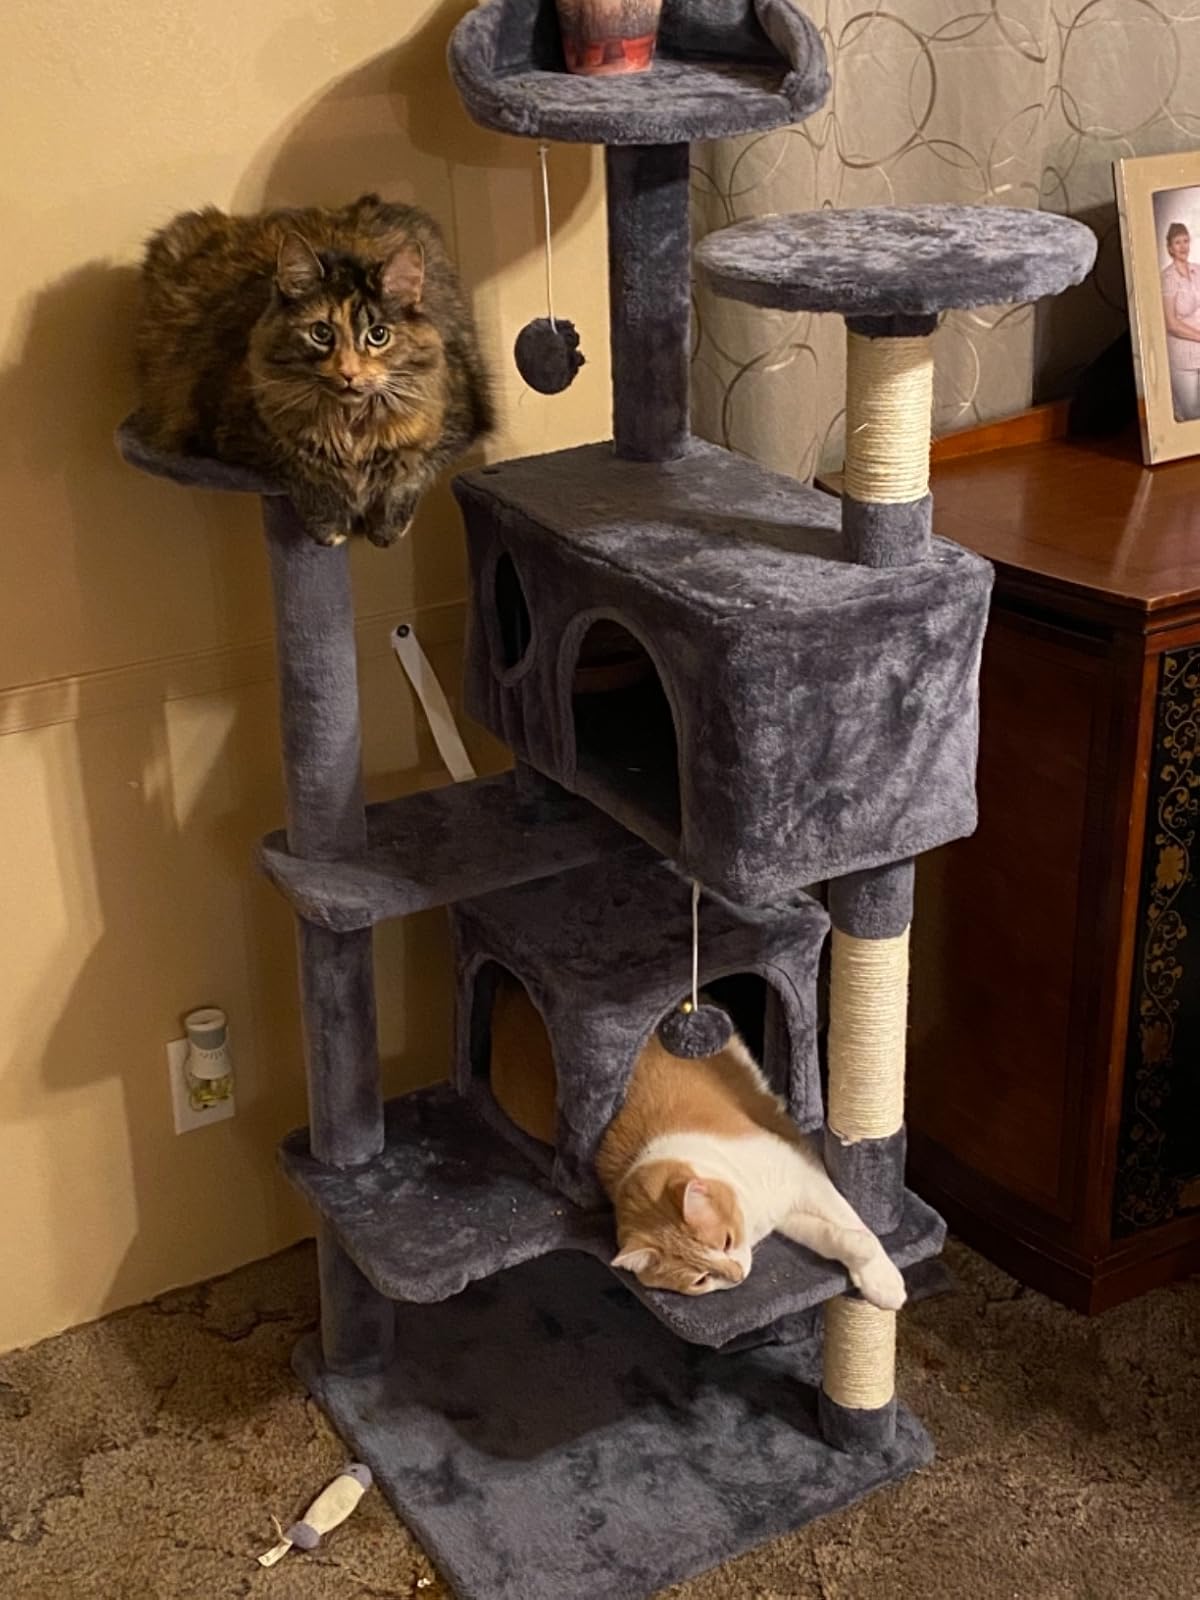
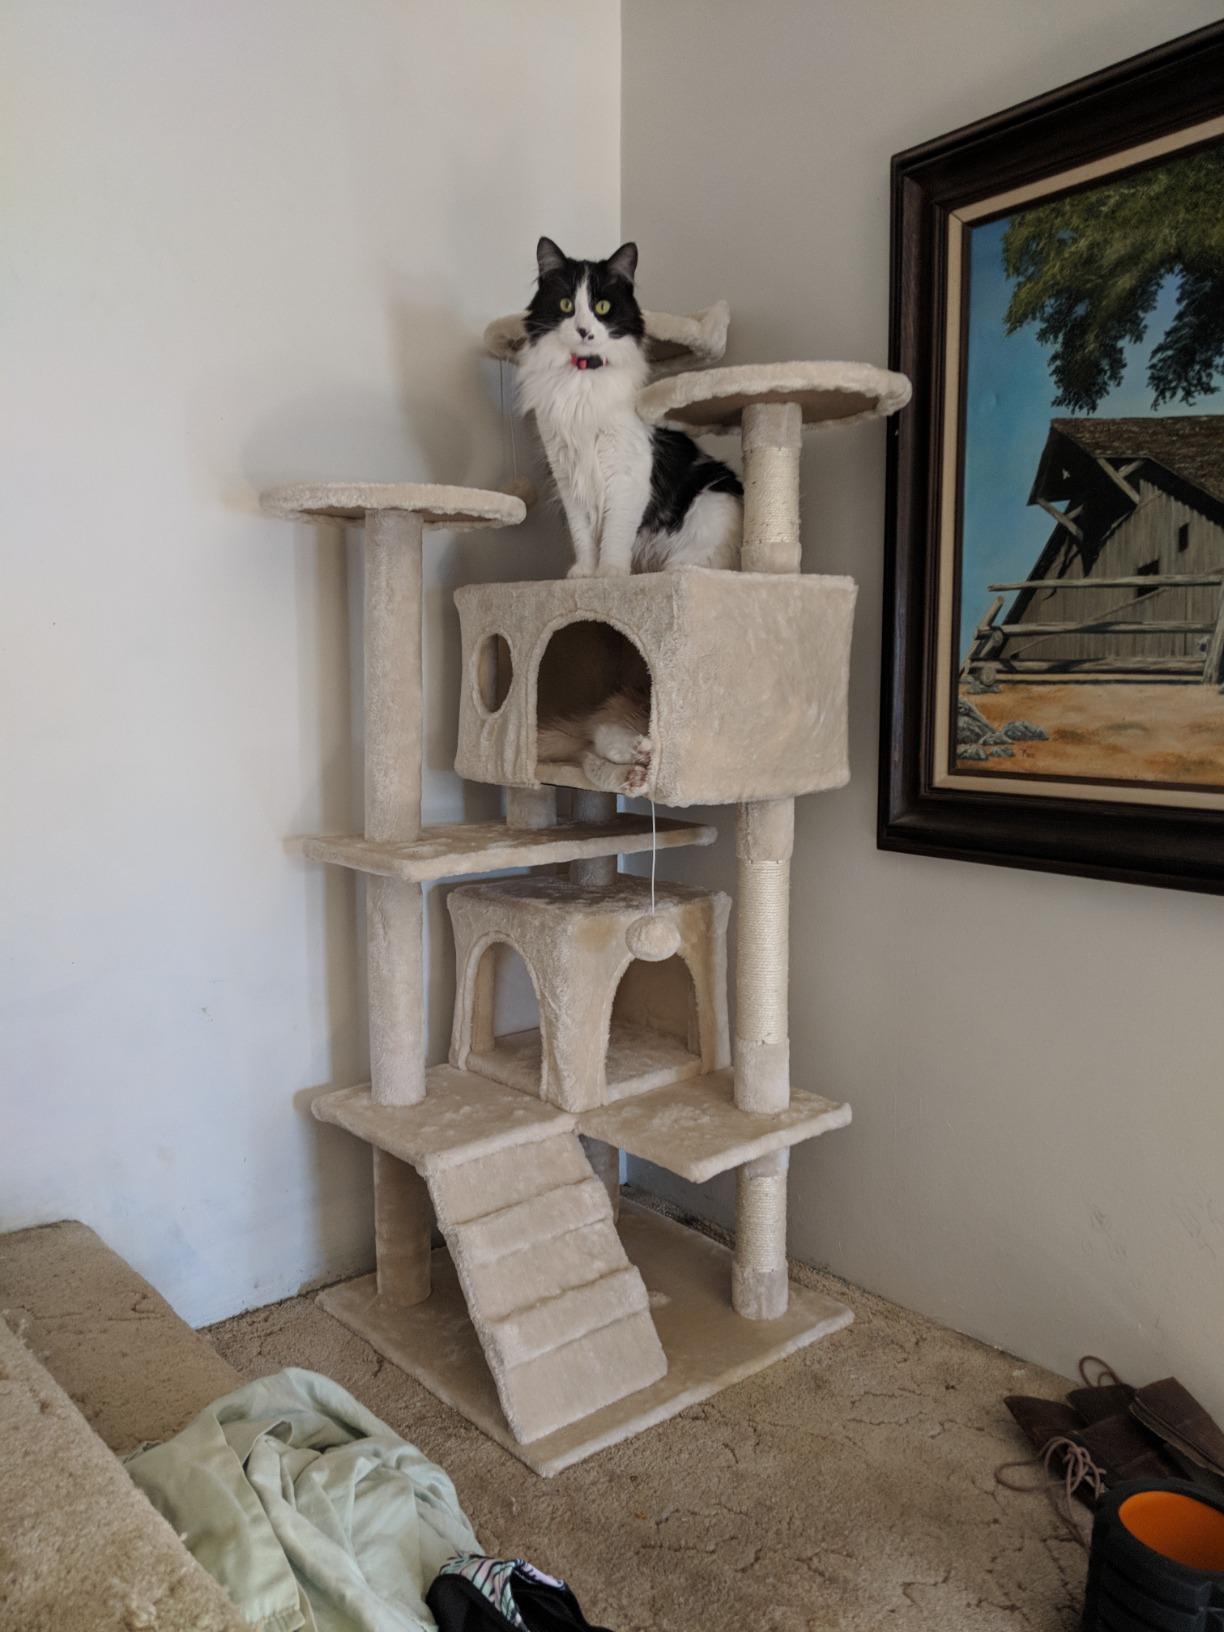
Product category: items_cat tree
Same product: no